Phases of fluorine

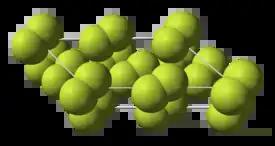
Alpha-fluorine crystal structure

At −228 °C (−378 °F) fluorine undergoes a solid–solid phase transition into a monoclinic structure called alpha-fluorine.